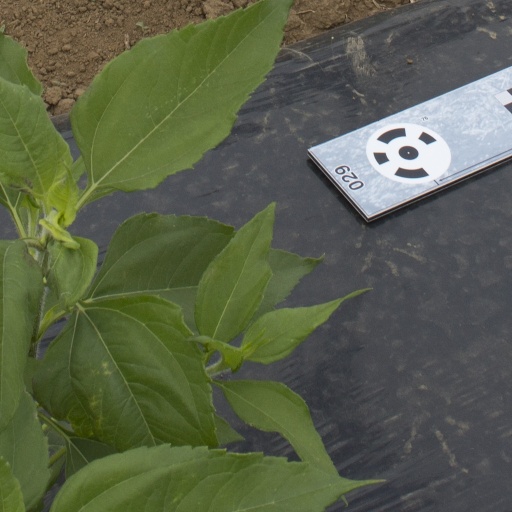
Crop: Jerusalem artichoke